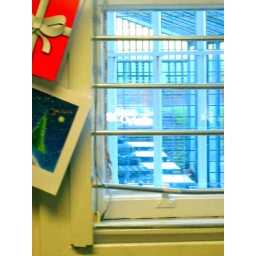
bit of interest in my window today- reflection from door behind